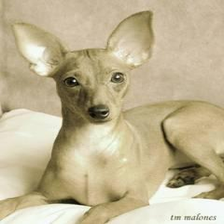
Species: dog
Breed: miniature pinscher